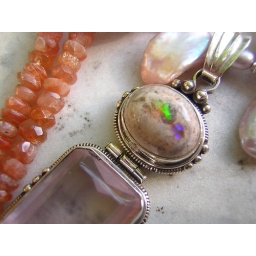
a breathtaking pendant of australian boulder opal and rose quartz is surrounded by natural pink keishi pearl and sparkling sunstone